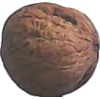
Label: walnut